Energy in Queensland

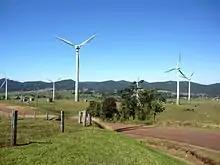
Windy Hill Wind Farm on the Atherton Tableland has 20 wind turbines, 2011

Queensland has been slow to adopt wind power compared to other states and territories in Australia. Windy Hill Wind Farm is the only wind powered power station currently operating in Queensland. There is a small facility with two turbines on Thursday Island and another single turbine on North Keppel Island.